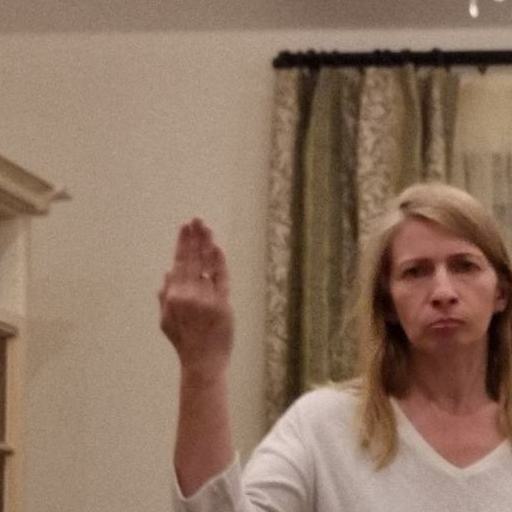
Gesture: stop_inverted